Corsican wine

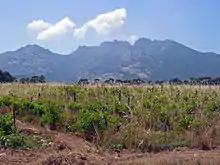
A vineyard in the Figari region of south west Corsica.

The sub-region of Vin de Corse-Calvi is located around the northwestern coastal town of Calvi, located north of Ajaccio. The wines of this region must follow the same AOC "encepagment" as the greater Vin de Corse, with the red and rosé wines containing at least 50% Grenache, Nielluccio, and Sciacarello, and no more than 50% of combined blend of Barbarossa, Carignan, Cinsault, Mourvedre, Syrah, and Vermentino. Carignan and Vermentino are further relegated to comprising no more than 20% of the entire blend. The white wines must contain at least 75% Vermentino, with Ugni blanc permitted to be included in the blend. The sub-region of Vin de Corse-Porto Vecchio is located on the southeastern coast around the city of Porto Vecchio. The sub-region of Vin de Corse-Figari is situated around the southwestern town of Figari, located between Sartène and Porto Vecchio. The sub-region of Vin de Corse-Sartène is located northwest of Figari and is centered around the town of Sartène.